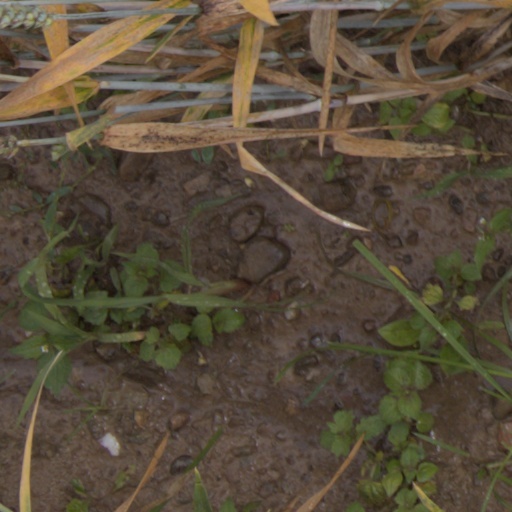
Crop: wheat